History of California

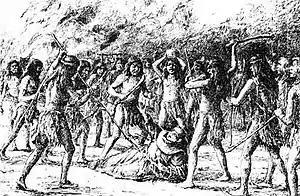
Depiction of the 1755 revolt of the Mission Indians against padre Luis Jayme at Mission San Diego de Alcalá.

Juan Bautista de Anza, leading an exploratory expedition on January 8, 1774, with 3 chaplains, 20 soldiers, 11 servants, 35 mules, 65 cattle, and 140 horses set forth from Tubac south of present-day Tucson, Arizona. They went across the Sonoran desert to California from Mexico by swinging south of the Gila River to avoid Apache attacks until they hit the Colorado River at the Yuma Crossing—about the only way across the Colorado River. The friendly Quechan (Yuma) Indians (2,000–3,000) he encountered there were growing most of their food, using irrigation systems, and had already imported pottery, horses, wheat and a few other crops from New Mexico.